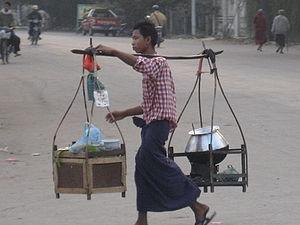
Le mohinga est une soupe birmane de poisson et de vermicelles, jouant un rôle essentiel dans la cuisine du pays, souvent considéré comme le plat national. Il est directement accessible dans la plupart du pays. Dans les grandes villes, colporteurs et éventaires routiers en vendent par douzaines aux passants et aux locaux. Il est traditionnellement servi au petit déjeuner, mais est aujourd'hui disponible tout au long de la journée.
Une soupe de nouilles est une variété de soupe composée de nouilles et d'autres ingrédients servis dans un léger bouillon. Les nouilles peuvent avoir été faites avec du riz, du blé ou des œufs. C'est un plat courant partout en Asie, jusqu'à devenir ce plat industriel : les nouilles instantanées.